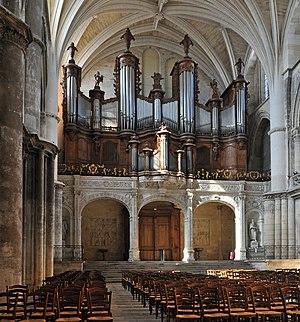
Bordeaux (France)
Jean-Baptiste Feyzeau, né le 31 juillet 1745 à Bordeaux et mort dans la même ville, le 5 mars 1806, est un claveciniste, organiste et compositeur français du XVIIIᵉ siècle.